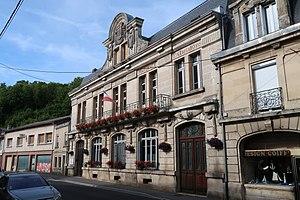
Dun sur Meuse, mairie
Dun-sur-Meuse est une commune française située dans le département de la Meuse, en région Grand Est.